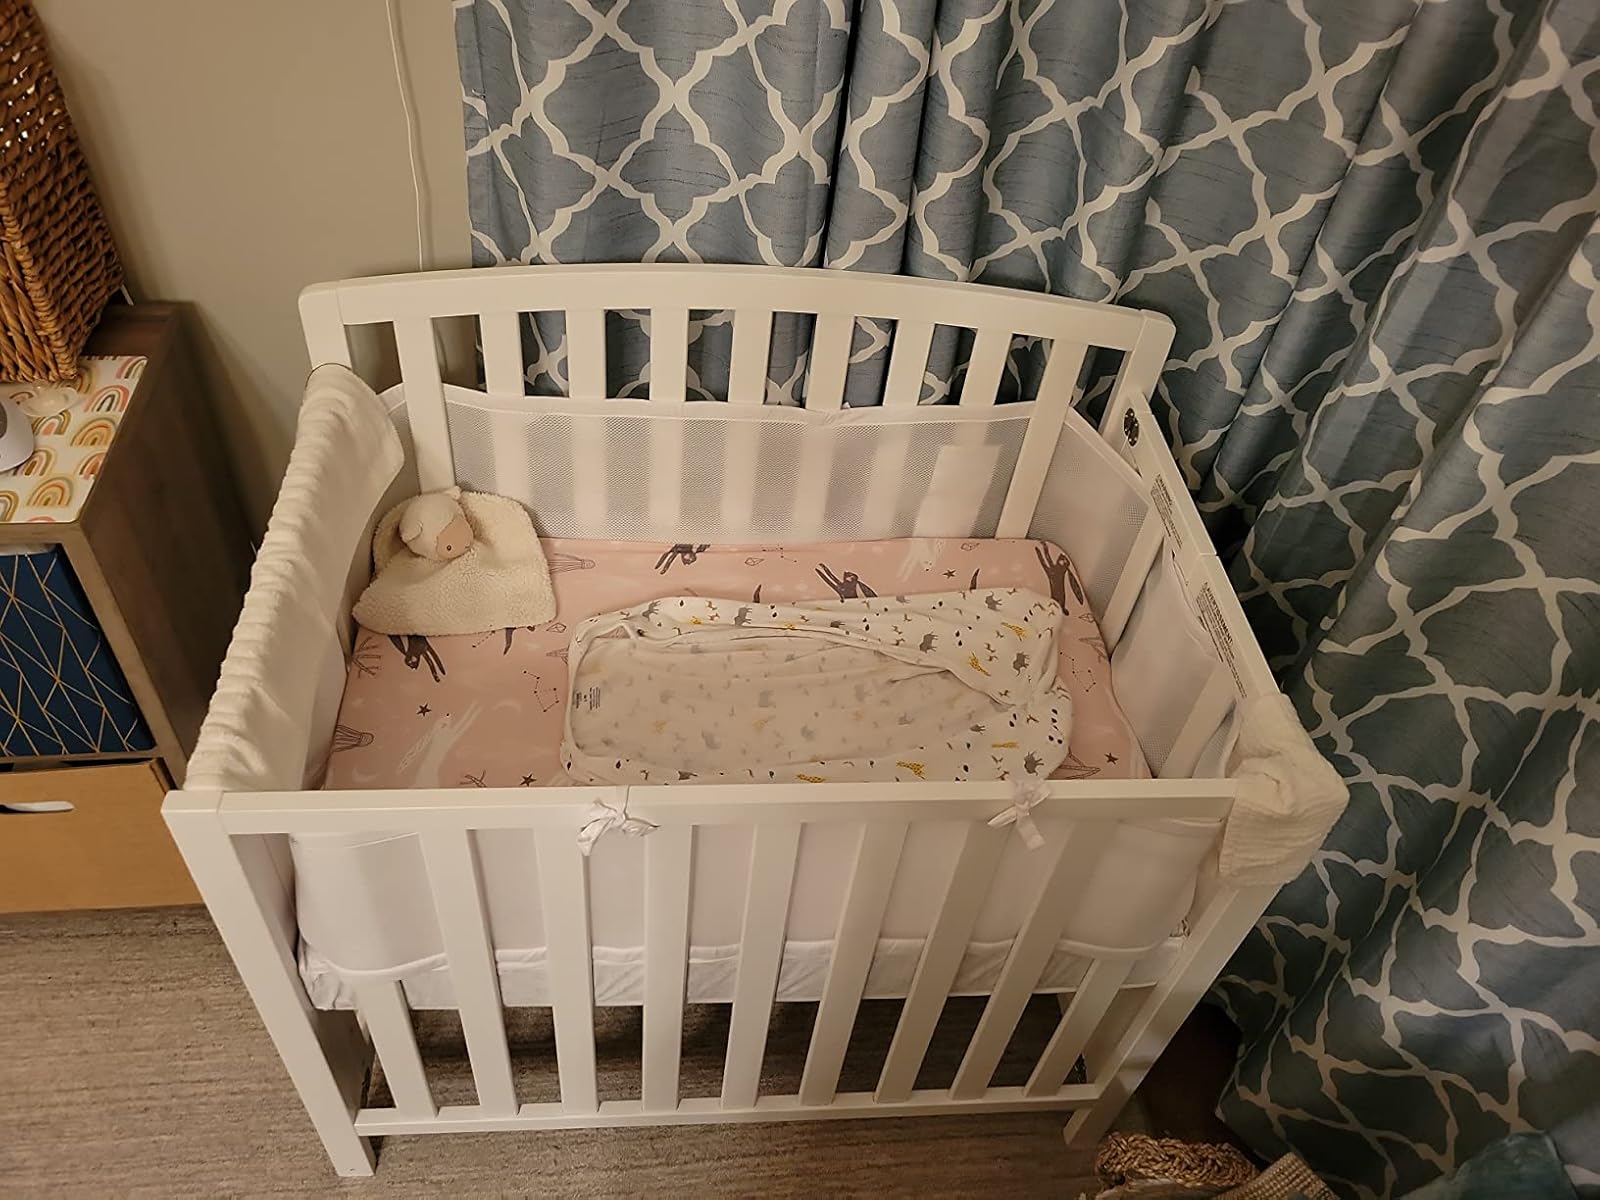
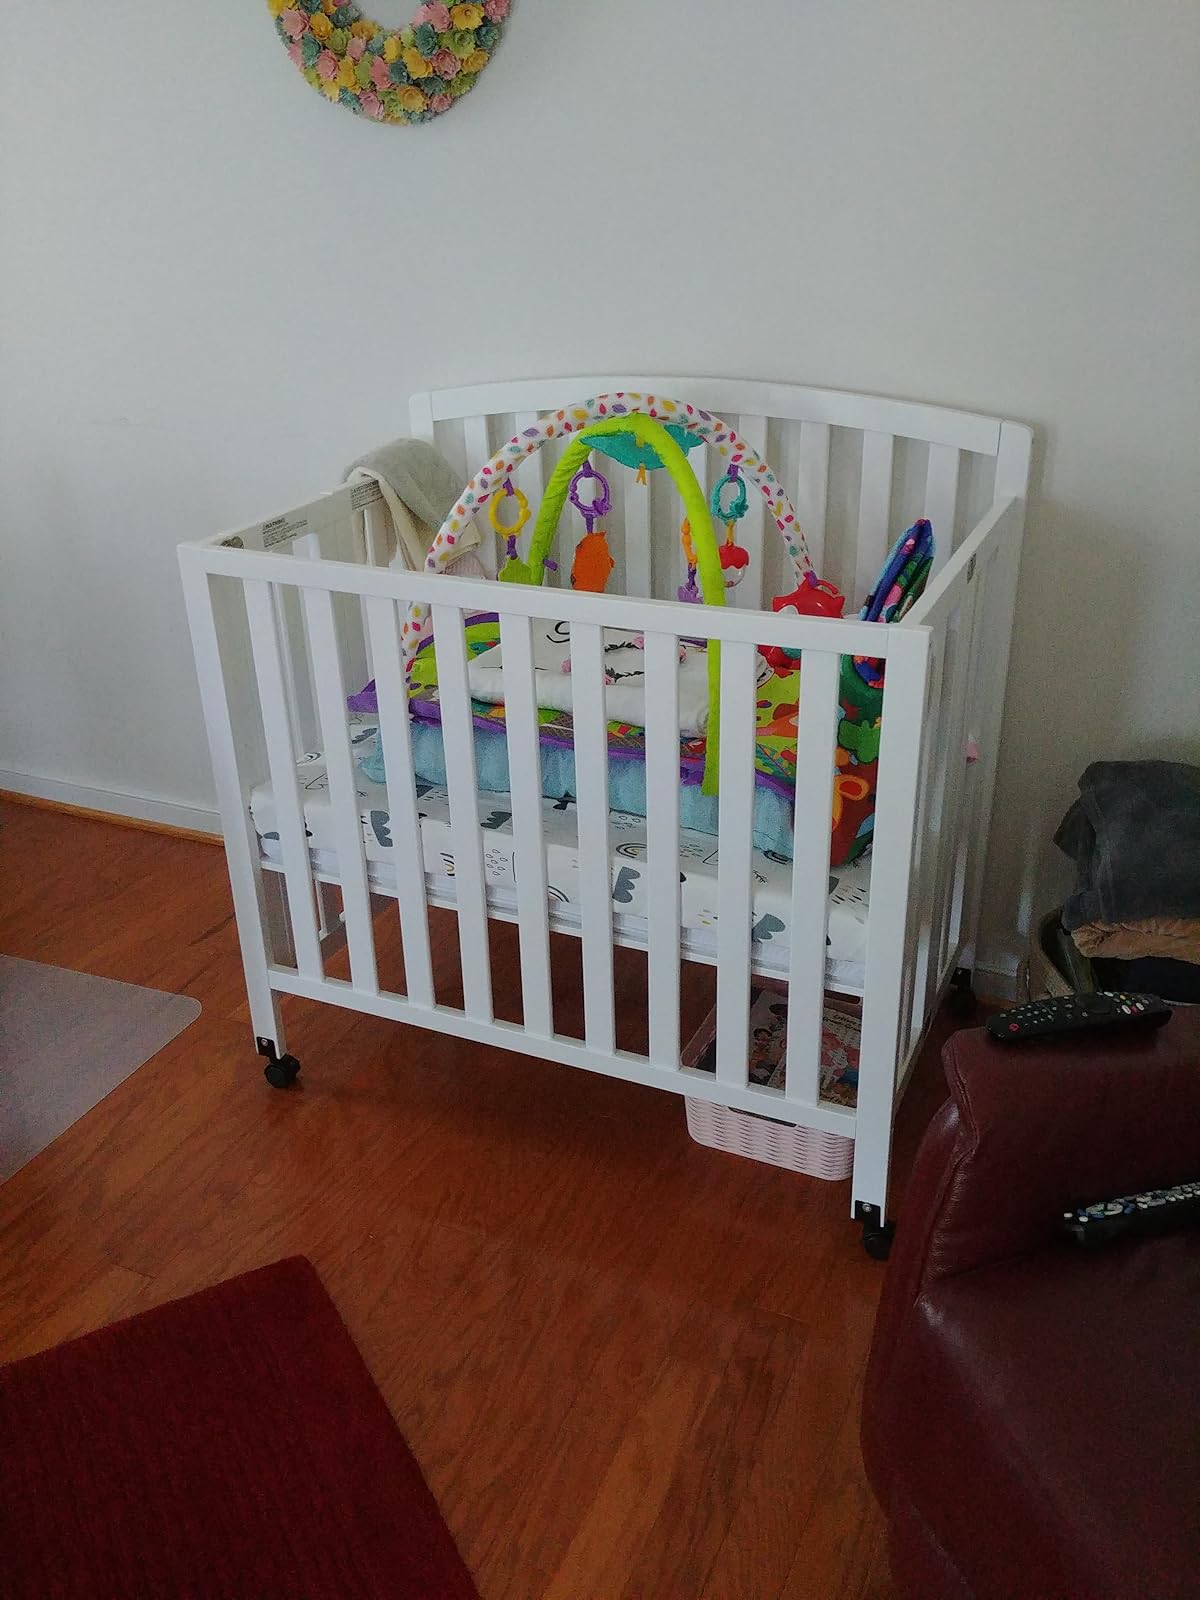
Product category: products_crib
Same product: yes